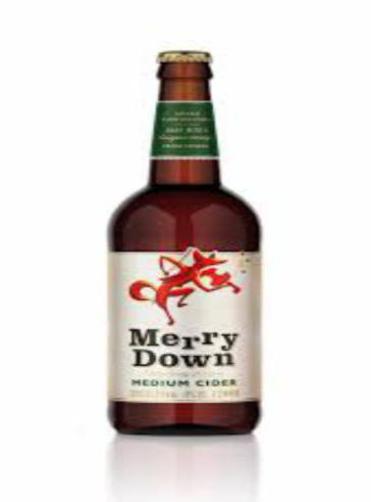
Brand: merrydown
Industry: Food